Trolleybuses in Reading

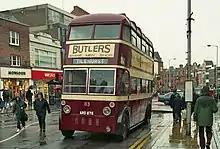
Preserved AEC 661T trolleybus 113 on its old route on Reading's Broad Street in October 1998

Six of the former Reading trolleybuses are now preserved. The Reading Transport Society was formed in April 1961 when 14 enthusiasts decided it was worth trying to save one of the AEC vehicles due to be withdrawn later that year. When they managed to do so in September, No.113 became the first privately preserved trolleybus in Britain. Although intended to be a local society, membership spiralled rapidly, attracting members from all over Britain. By 1964 they owned three other trolleybuses, and began searching for a permanent site where they could be displayed. Working with other societies, part of a former airfield at Sandtoft, near Doncaster, was purchased in 1969, and the Trolleybus Museum at Sandtoft was formed. Reading No.193 was the first trolleybus to move to the site in November 1969. The Reading Transport Society was renamed the British Trolleybus Society on 29 April 1971, exactly ten years after it was set up to purchase No.113, and all of the Reading trolleybuses in preservation are normally stored at the Sandtoft site.